Yemeni hip-hop

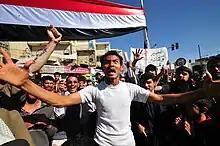
2011–2012 Yemeni revolution (from Al Jazeera) – 20110224

Since the Arab Revolutions have been mostly associated to youth movements, music have been thoroughly present in these processes. The Arabic rap music has been spread out and recognized by young Arab audiences. One recurrent example is the Tunisian rapper El Général. In the Yemeni case, one popular artist is Yemen's Monsters and Kawi, but there are and many other rappers that have been producing independently and publishing on social medias.